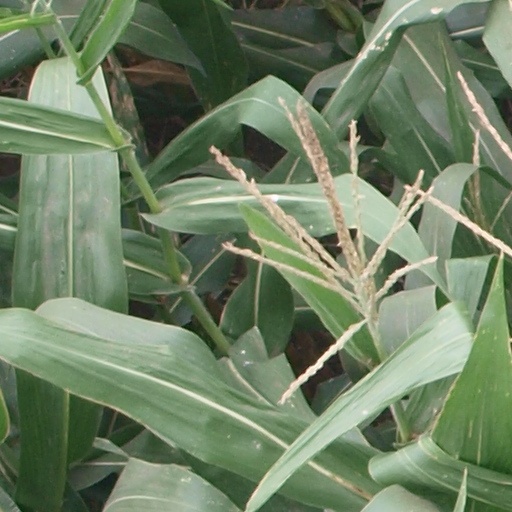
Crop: maize; corn